Tourism in Perth

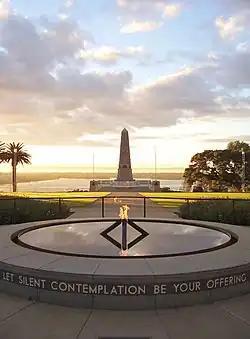
Kings Park War Memorial

Fremantle Town Hall is situated on the corner of High, William, and Adelaide Streets in Fremantle. It opened on 22 June 1887, coinciding with the celebration of Queen Victoria's Golden Jubilee.